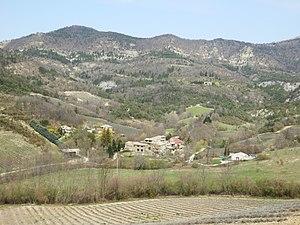
Teyssières est une commune française située dans le département de la Drôme, en région Auvergne-Rhône-Alpes.